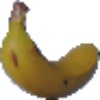
Label: Banana 1